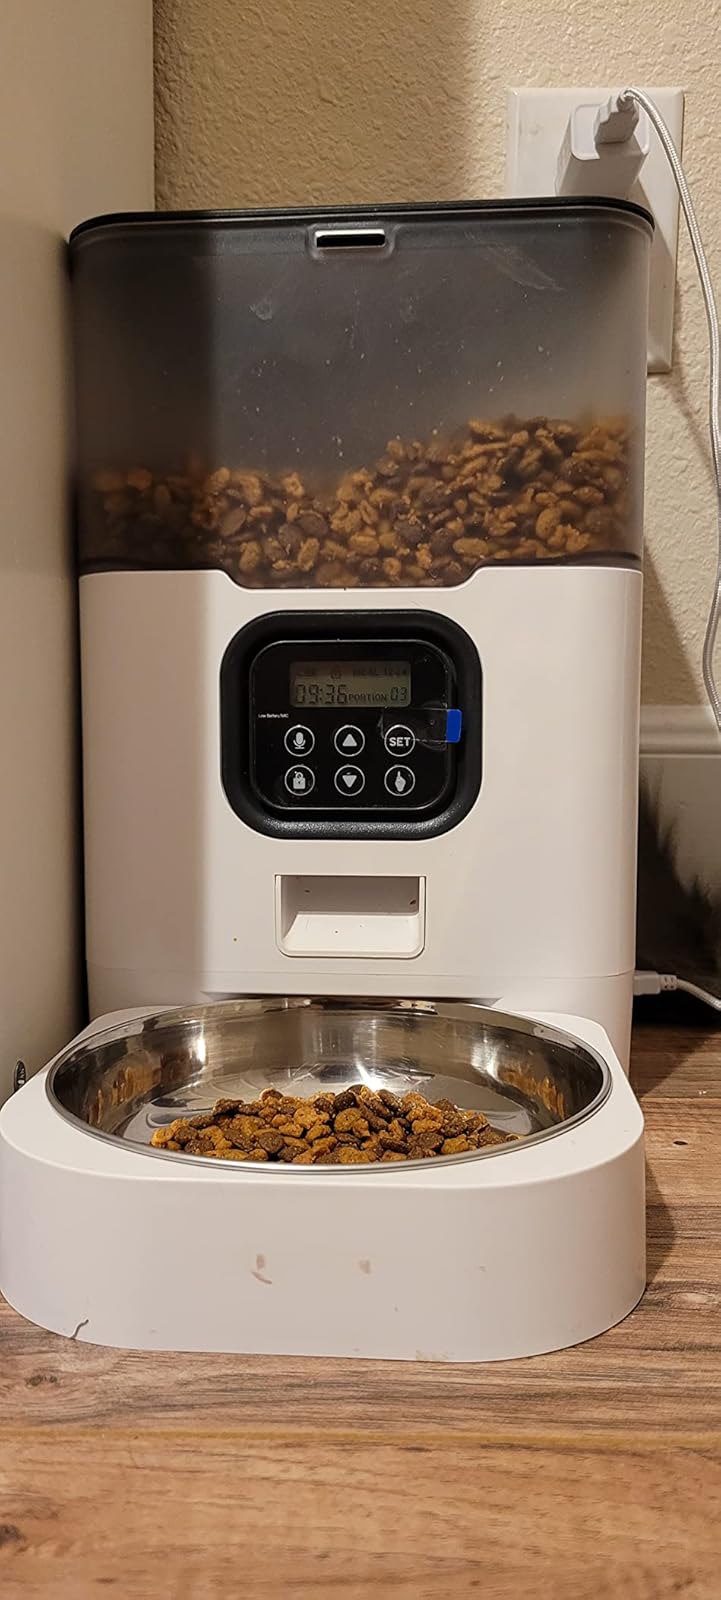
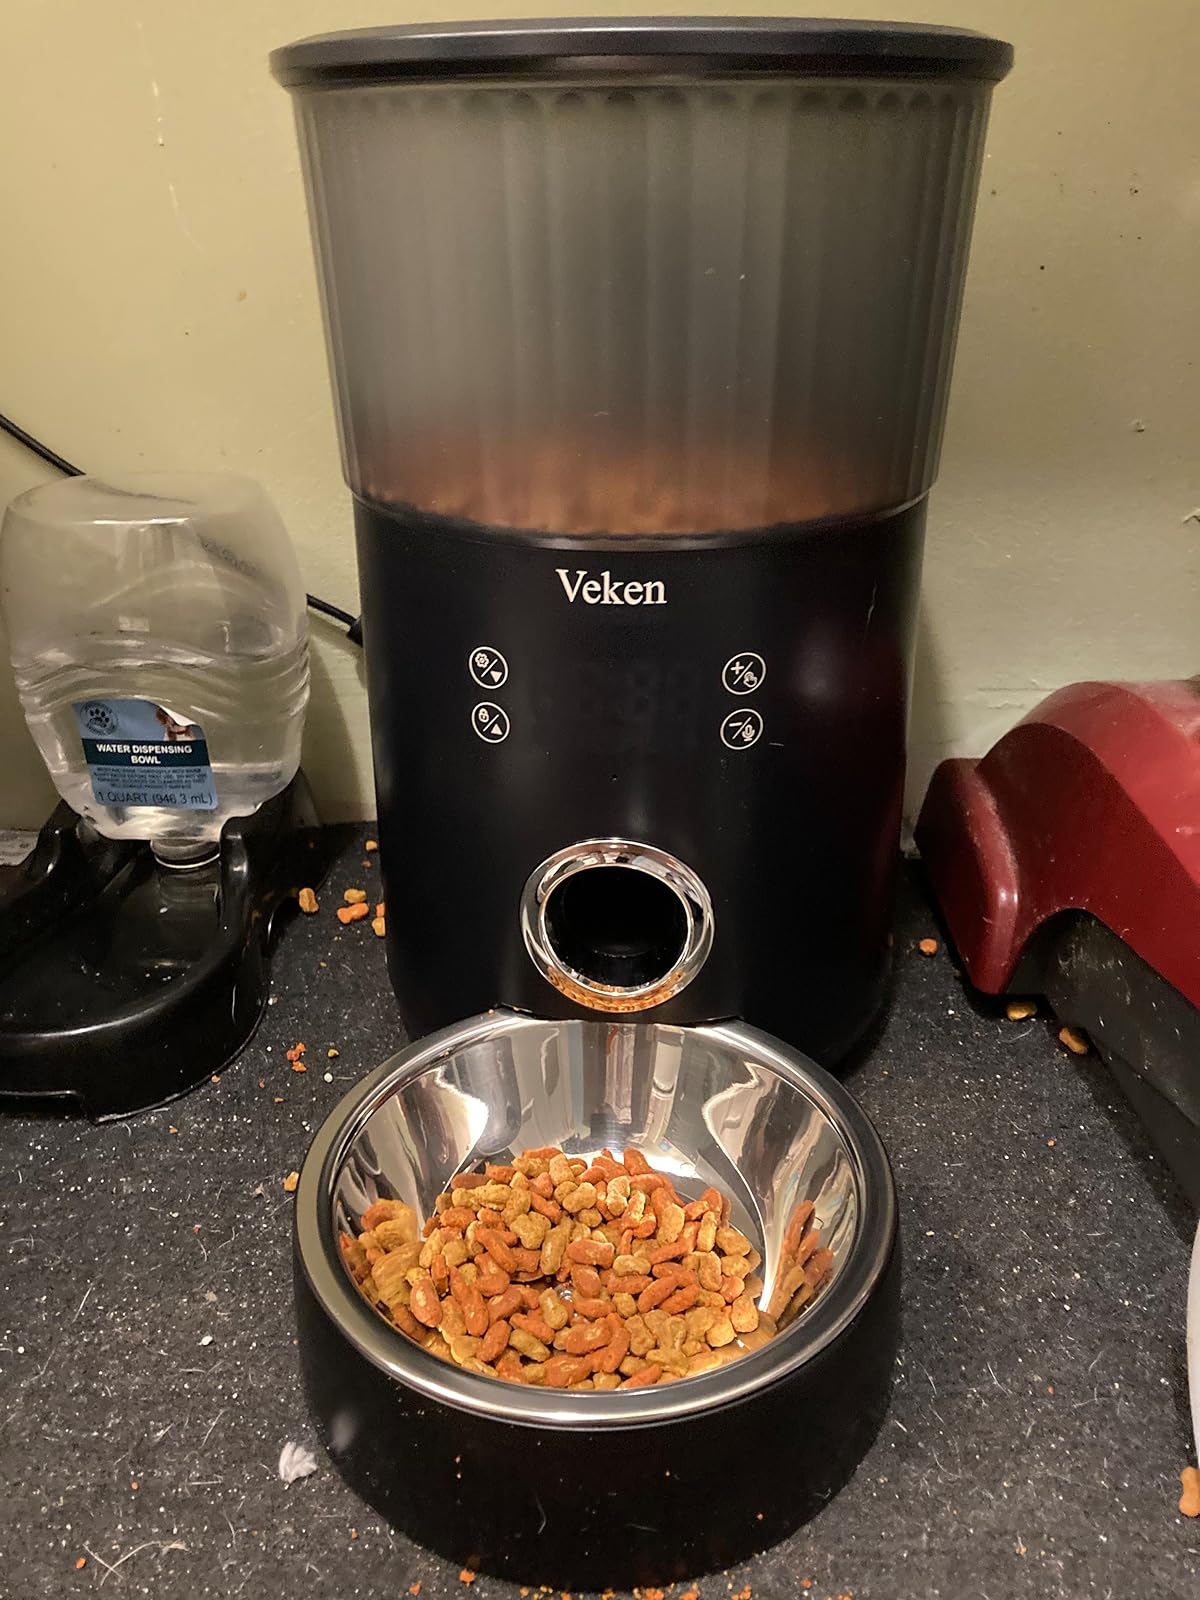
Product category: items_feeder
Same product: no